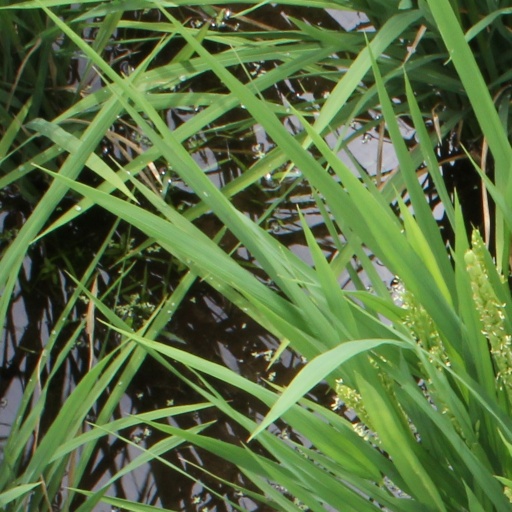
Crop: rice